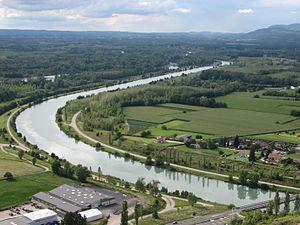
Brégnier-Cordon est une commune française, située dans le département de l'Ain en région Auvergne-Rhône-Alpes.
La réserve naturelle nationale du Haut-Rhône français est une réserve naturelle nationale de France située en Auvergne-Rhône-Alpes dans les départements de l'Ain, de l'Isère et de la Savoie. Classée en 2013 et occupant 1 707 hectares le long du Rhône, c'est la plus grande réserve naturelle fluviale forestière de France.